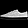
Label: Sneaker